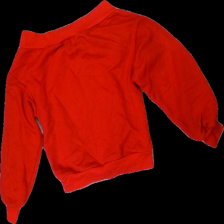
View: back
Type: Sweater
Category: Ladies
Brand: H&M
Colors: Red
Material: 55% cotton, 45% polyester
Cut: Regular, C-collar
Size: XS
Season: All
Stains: Minor
Price range: 50-100
Recommended usage: Export